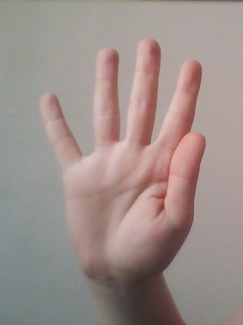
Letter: sheen